Thai salads

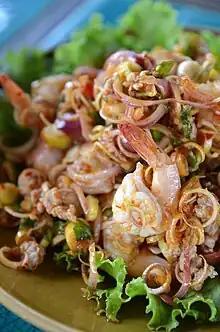
"Phla kung"

"Phla" style salads can be made with a variety of proteins but not thoroughly cooked (rare to medium). Popularly used are pork ("phla mu"), prawns ("phla kung") or beef ("phla nuea"). The basic dressing is very much the same as a "yam" but with a difference. In addition to the fish sauce, lime juice, chillies, and shallots or onions, a "phla" style salad will also always contain large amounts of thinly sliced lemongrass and mint. Additional fresh herbs, such as coriander leaves, can also be added to the mix. Some versions are made with grilled pork or beef, other versions will also have "nam phrik phao", a sweet roasted chilli paste mixed in with the dressing. This last version is popular with squid ("phla pla muek") and with prawns.